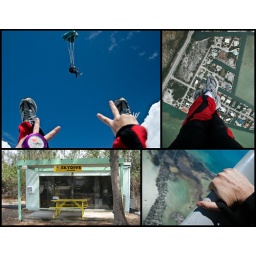
My office in the sky